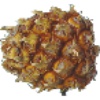
Label: pineapple_mini